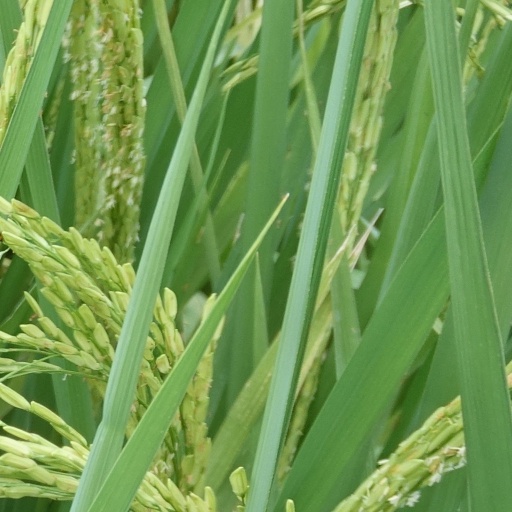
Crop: rice